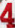
Number: 4